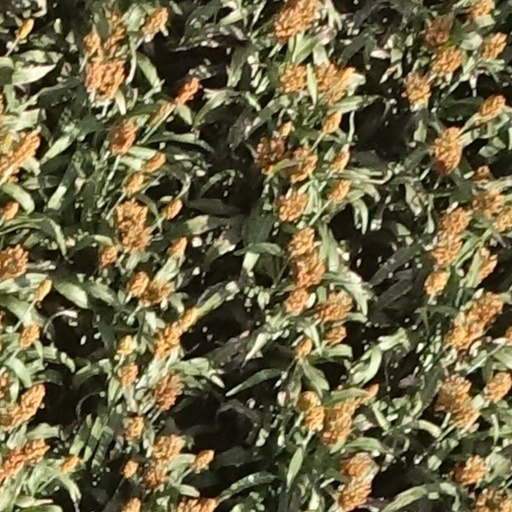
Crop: sorghum